Eurovision Young Musicians

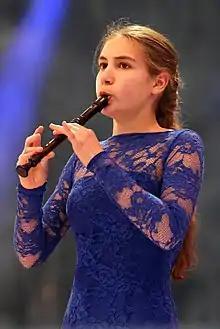
Lucie Horsch from the played the recorder in 2014

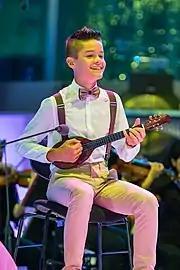
's Marko Martinović played the Tamburica in 2016

As of 2024, there have been twenty-one editions of the Eurovision Young Musicians competition, with each contest having one winner. Austria is the only country to have ever scored a home victory, with violinist Lidia Baich winning the 1998 contest in Vienna. Austria is also one of only two countries to have hosted after winning the previous contest (as was the case in 1988 and 2006), alongside Poland, who hosted the 1994 contest after winning the 1992 edition. It is the only Eurovision event to date to have multiple instances of the same country winning that also won that year's Eurovision Song Contest (Germany won both events in 1982 and Austria won both in 2014), and the only instance of one country hosting multiple major Eurovision events in the same year (the United Kingdom, who hosted both the 1982 Song Contest and Young Musicians, thereby also making it the sole occasion where the same country not only won multiple Eurovision events in the same year, but did both in the same host country).